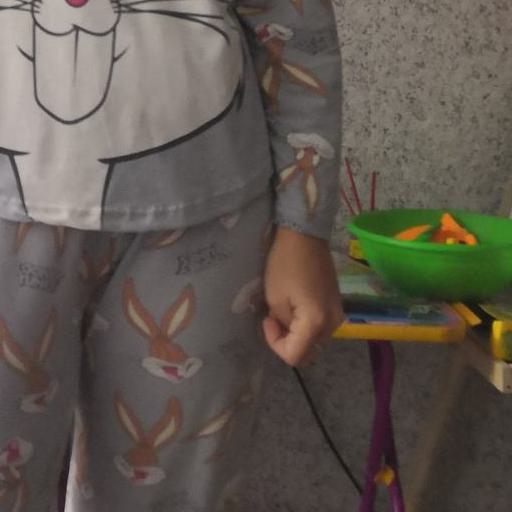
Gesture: no_gesture